Wives of Pompey the Great

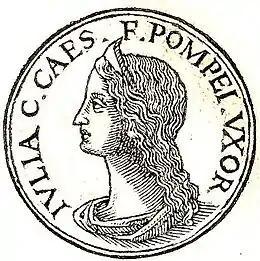
Julia, in a 16th century artist's fanciful illustration. Julia, Pompey's fourth wife, was Julius Caesar's only legitimate child.

The first-century-BCE Roman statesman and commander Pompey the Great was married five times. These marriages were not only romantic matches, but political arrangements, often dictated by Pompey's political career and need to form alliances with other powerful Roman men.